Autism in France

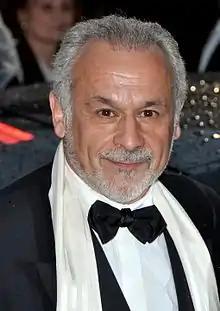
Francis Perrin, father of an autistic child.

In January 2000, a new funding allocation was approved to create more places for autistic people between 2001 and 2003. During this period, many French families moved to Wallonia, Belgium, due to the availability of educational centers, while others sought training in countries that offered behavioral methods to improve their children's future prospects.